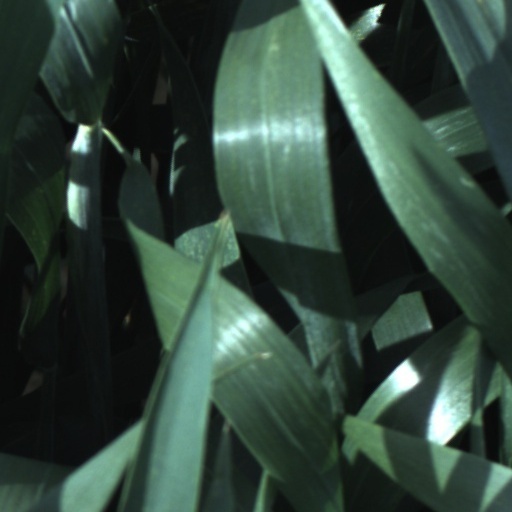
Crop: wheat